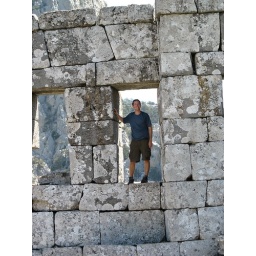
me in the theater window